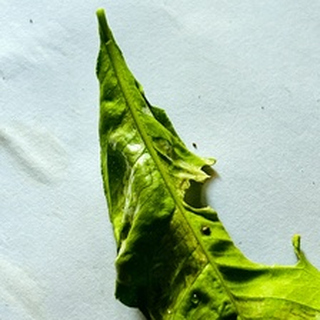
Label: lemon_deficiency